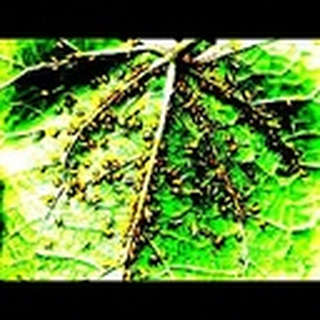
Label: cotton_aphids